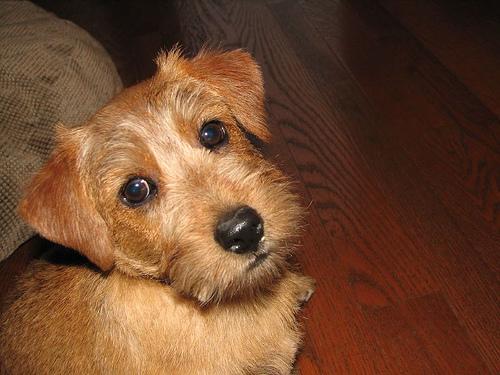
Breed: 203-n000027-Norfolk_terrier